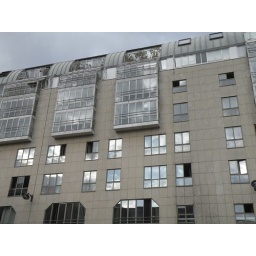
with the sky in its windows